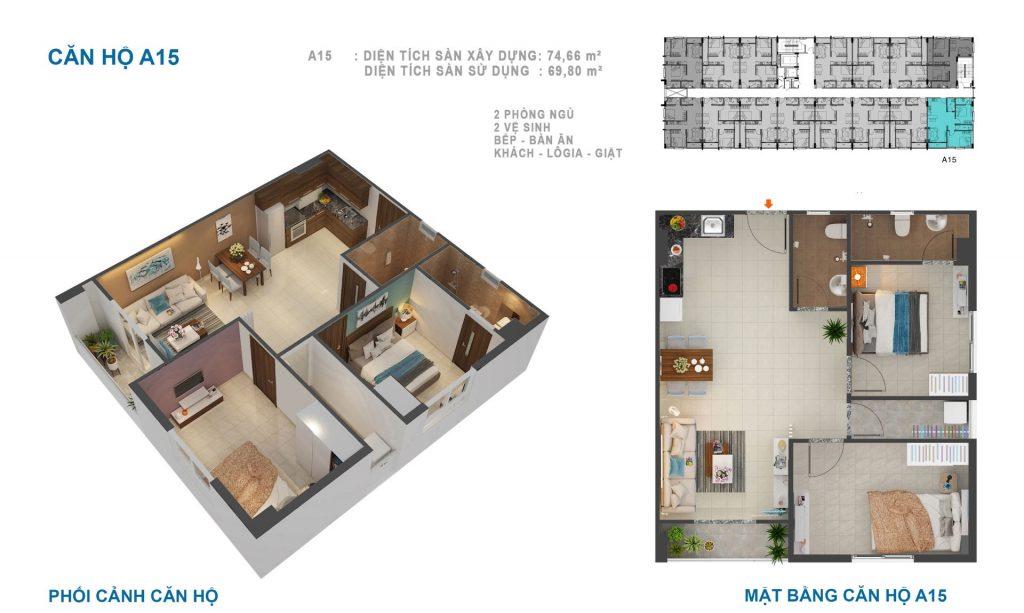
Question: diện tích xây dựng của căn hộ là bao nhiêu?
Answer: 74, 66 mét vuông